Bishops Park

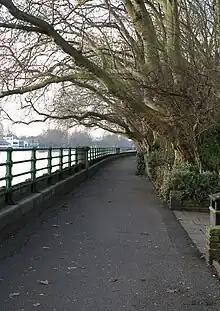
Embankment walkway, Bishops Park

Bishops Park is a park in Fulham, West London. The park was opened by the London County Council in 1893, on land given by the Church Commissioners. It is listed Grade II on the register of parks and gardens of special historic interest maintained by English Heritage.